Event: Nepal Earthquake
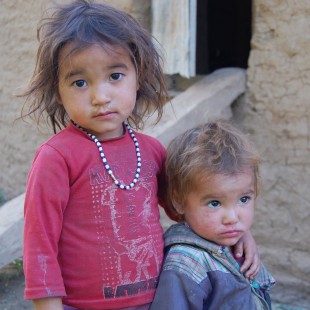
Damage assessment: no_damage